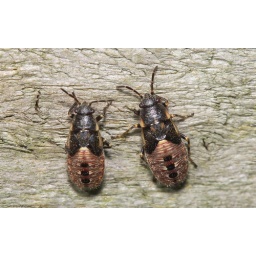
On a fence by a road with nettle nearby